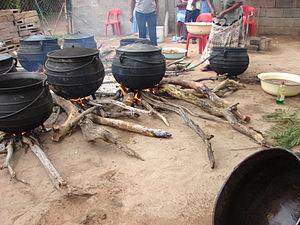
Marmites
Le seswaa est une recette traditionnelle du Botswana. C’est un plat classique, à base de viande bouillie et pilée. Ce nom dérive du verbe ‘go swaa’ en setswana, ce qui signifie piler ou écraser. On peut utiliser de nombreuses variétés de viande pour le concevoir, mais la plus répandue est la viande de bœuf. La plupart de temps, ce plat se prépare en grande quantité car il faut beaucoup de viande : Le seswaa se prépare pour des grandes fêtes comme les mariages, les fêtes de noël ainsi que pour les funérailles/enterrements car il y a du monde qui y assiste même sans invitation. Tant qu’on est du même village on est automatiquement invité. Mais on peut également le préparer en famille. Traditionnellement ce sont les hommes qui le préparent. La viande est servie avec de la bouillie de farine de maïs ou du sorgho. Le seswaa peut être préparé avec n’importe quelle poêle mais la meilleure façon, la plus traditionnelle, est d’utiliser la cuisson au feu de bois avec un pot/une marmite à trois pattes, ou une marmite en fonte.